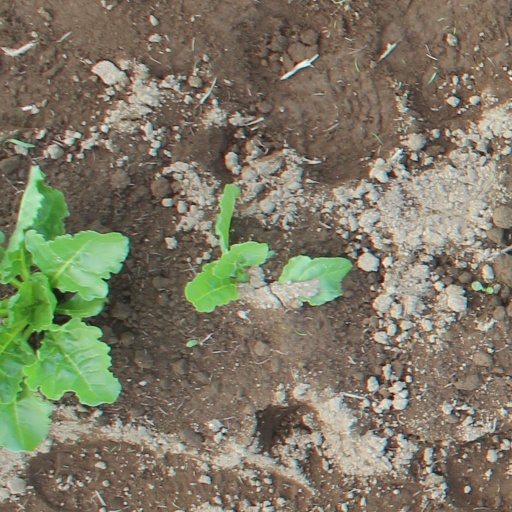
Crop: sugar beet